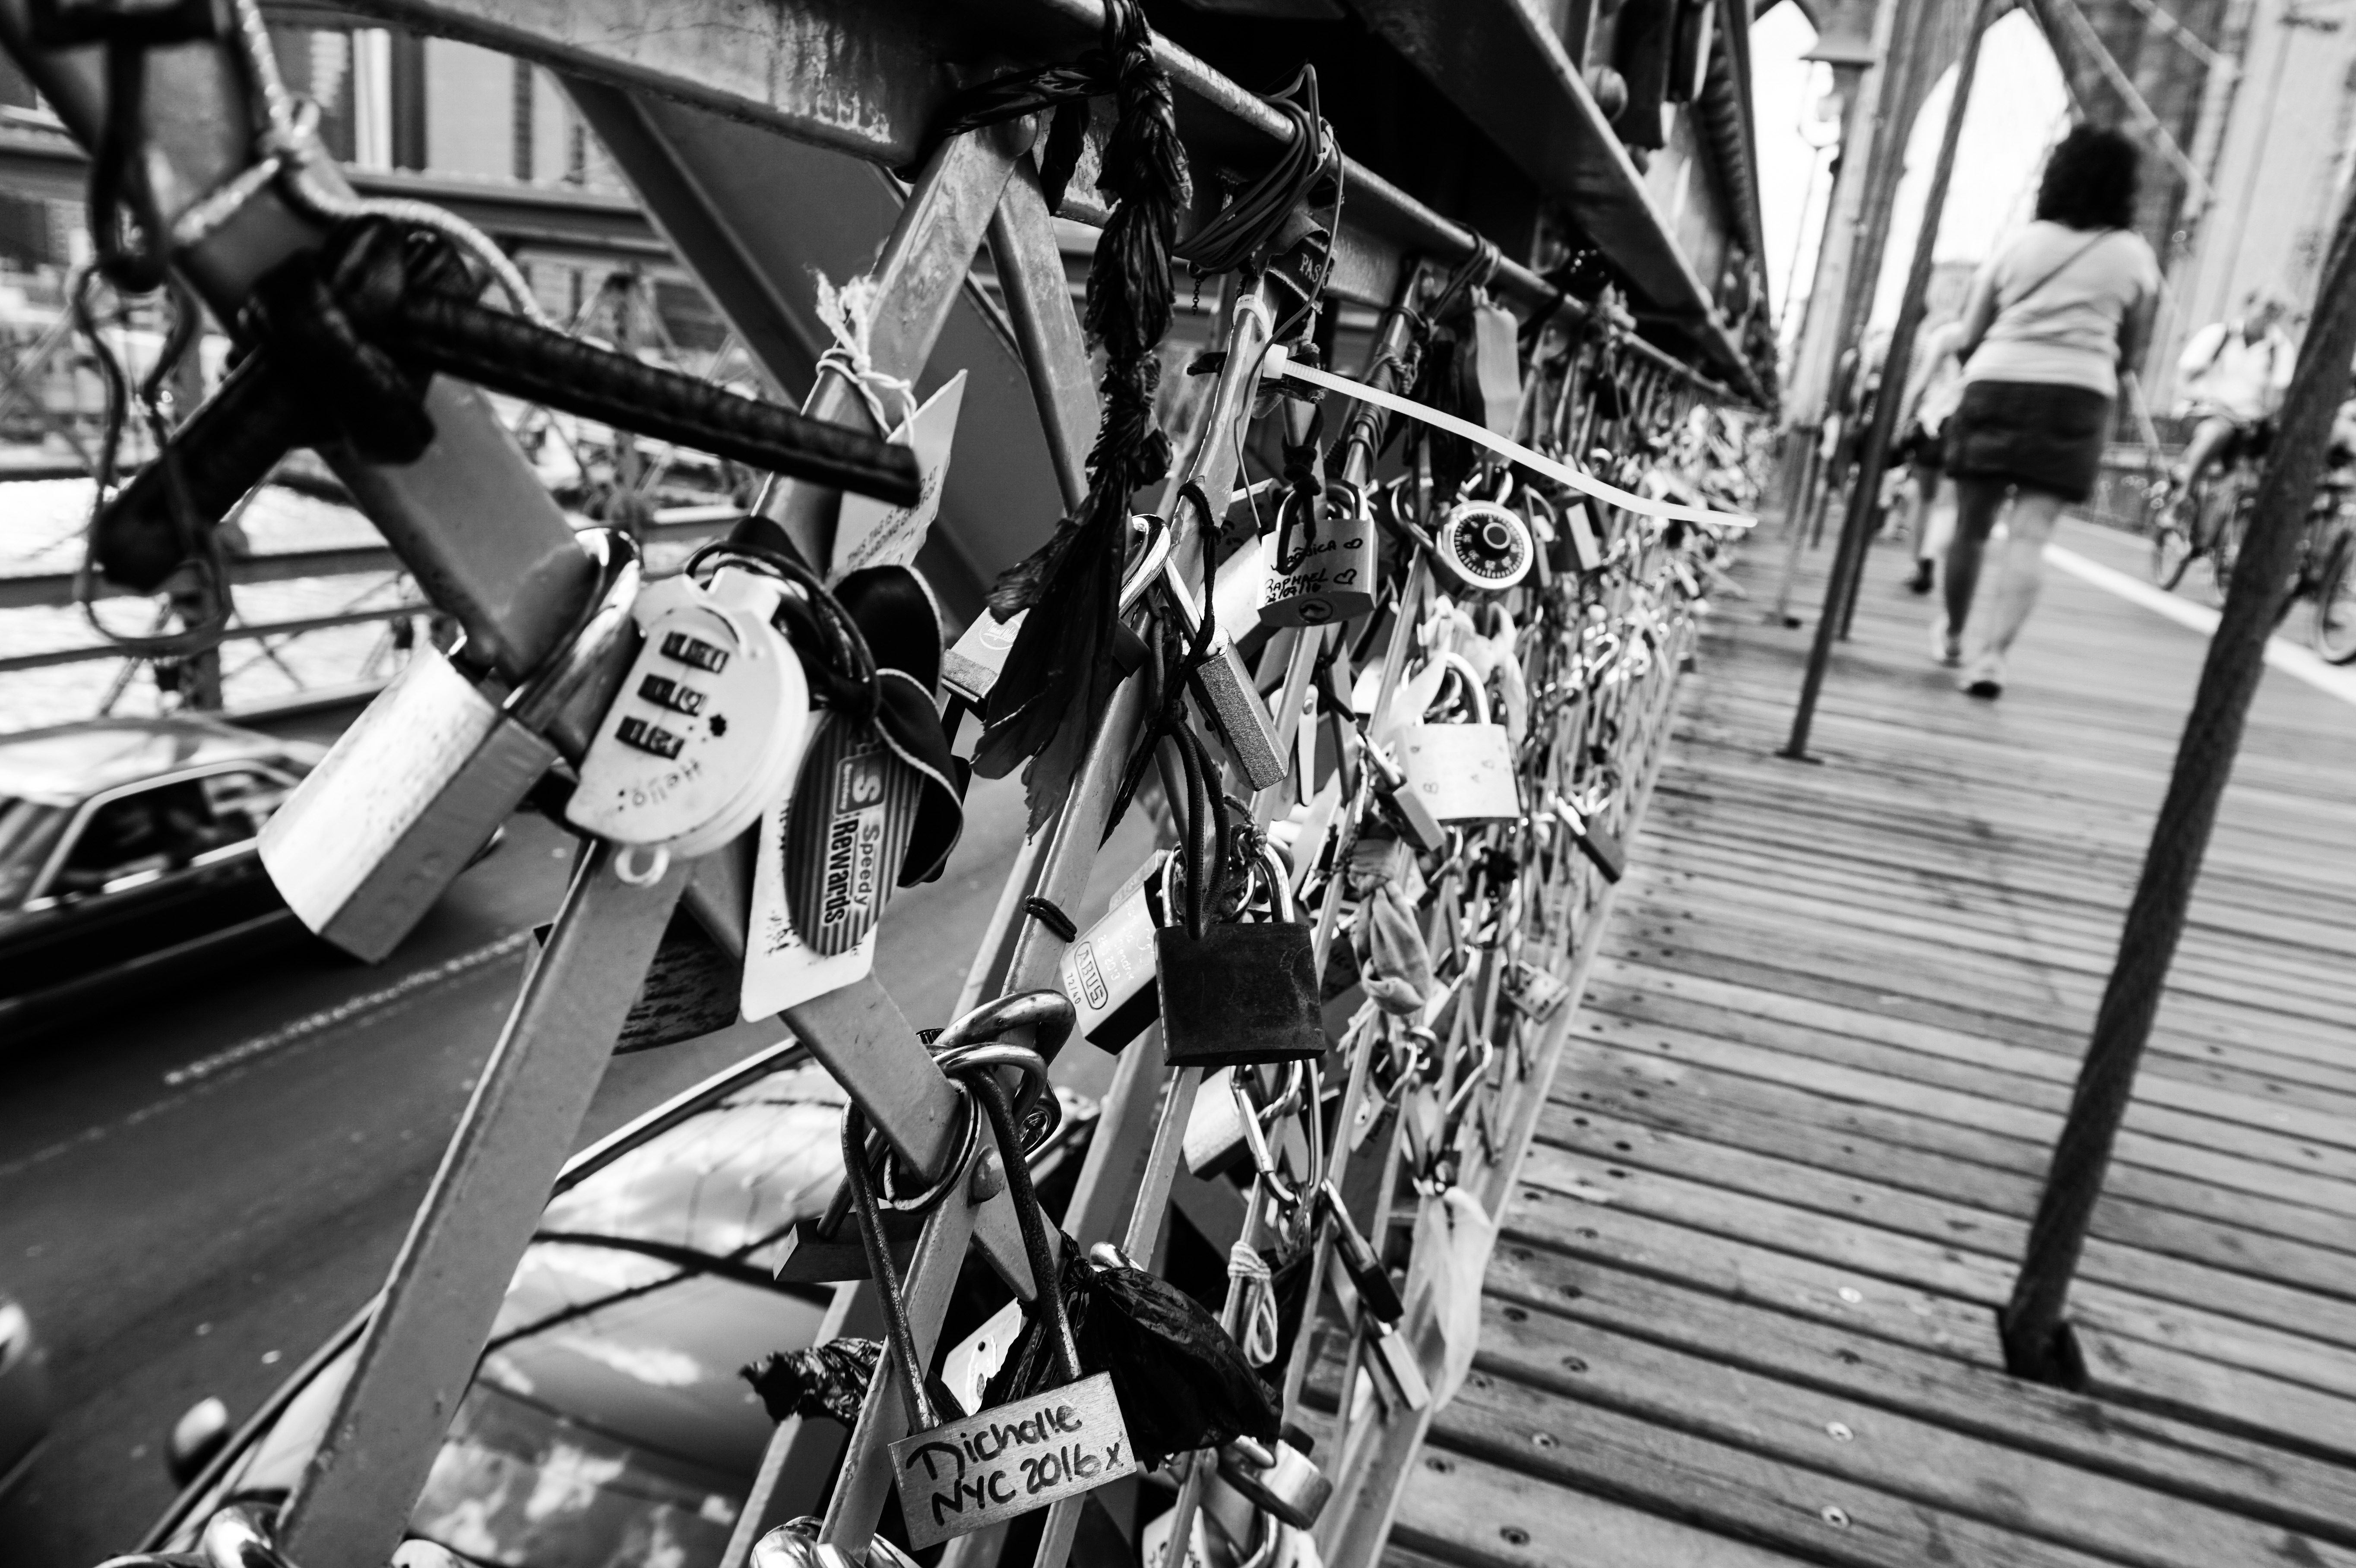
black and white, street, photography, bicycle, vehicle, motorcycle, black, monochrome, sports equipment, cycling, monochrome photography